Mallaah

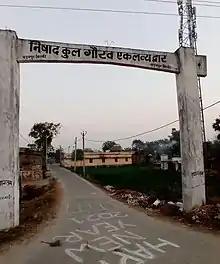
The gateway at the entrance of a Nishad (Mallaah) caste dominated village in Bihar, commemorating Ekalavya, the mythological character from "Mahabharata".

The Mallaah community is present all over Bihar though sparingly. They are dominant in districts like Muzaffarpur and Vaishali. In Muzaffarpur region, they have emerged as the most influential caste politically, leaving behind Bhumihar, Rajput, Koeri, Kurmi and Yadav. Since decades the Member of Parliament from this constituency has remained from the Mallaah caste only.